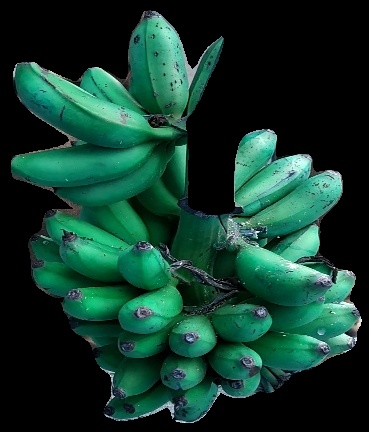
Variety: rasbale
Grade: grade3